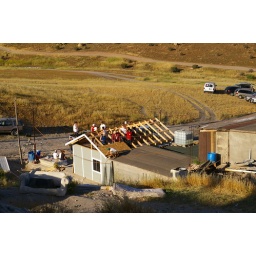
Site 14 outside Tecate Mexico building a house by the TKA students.